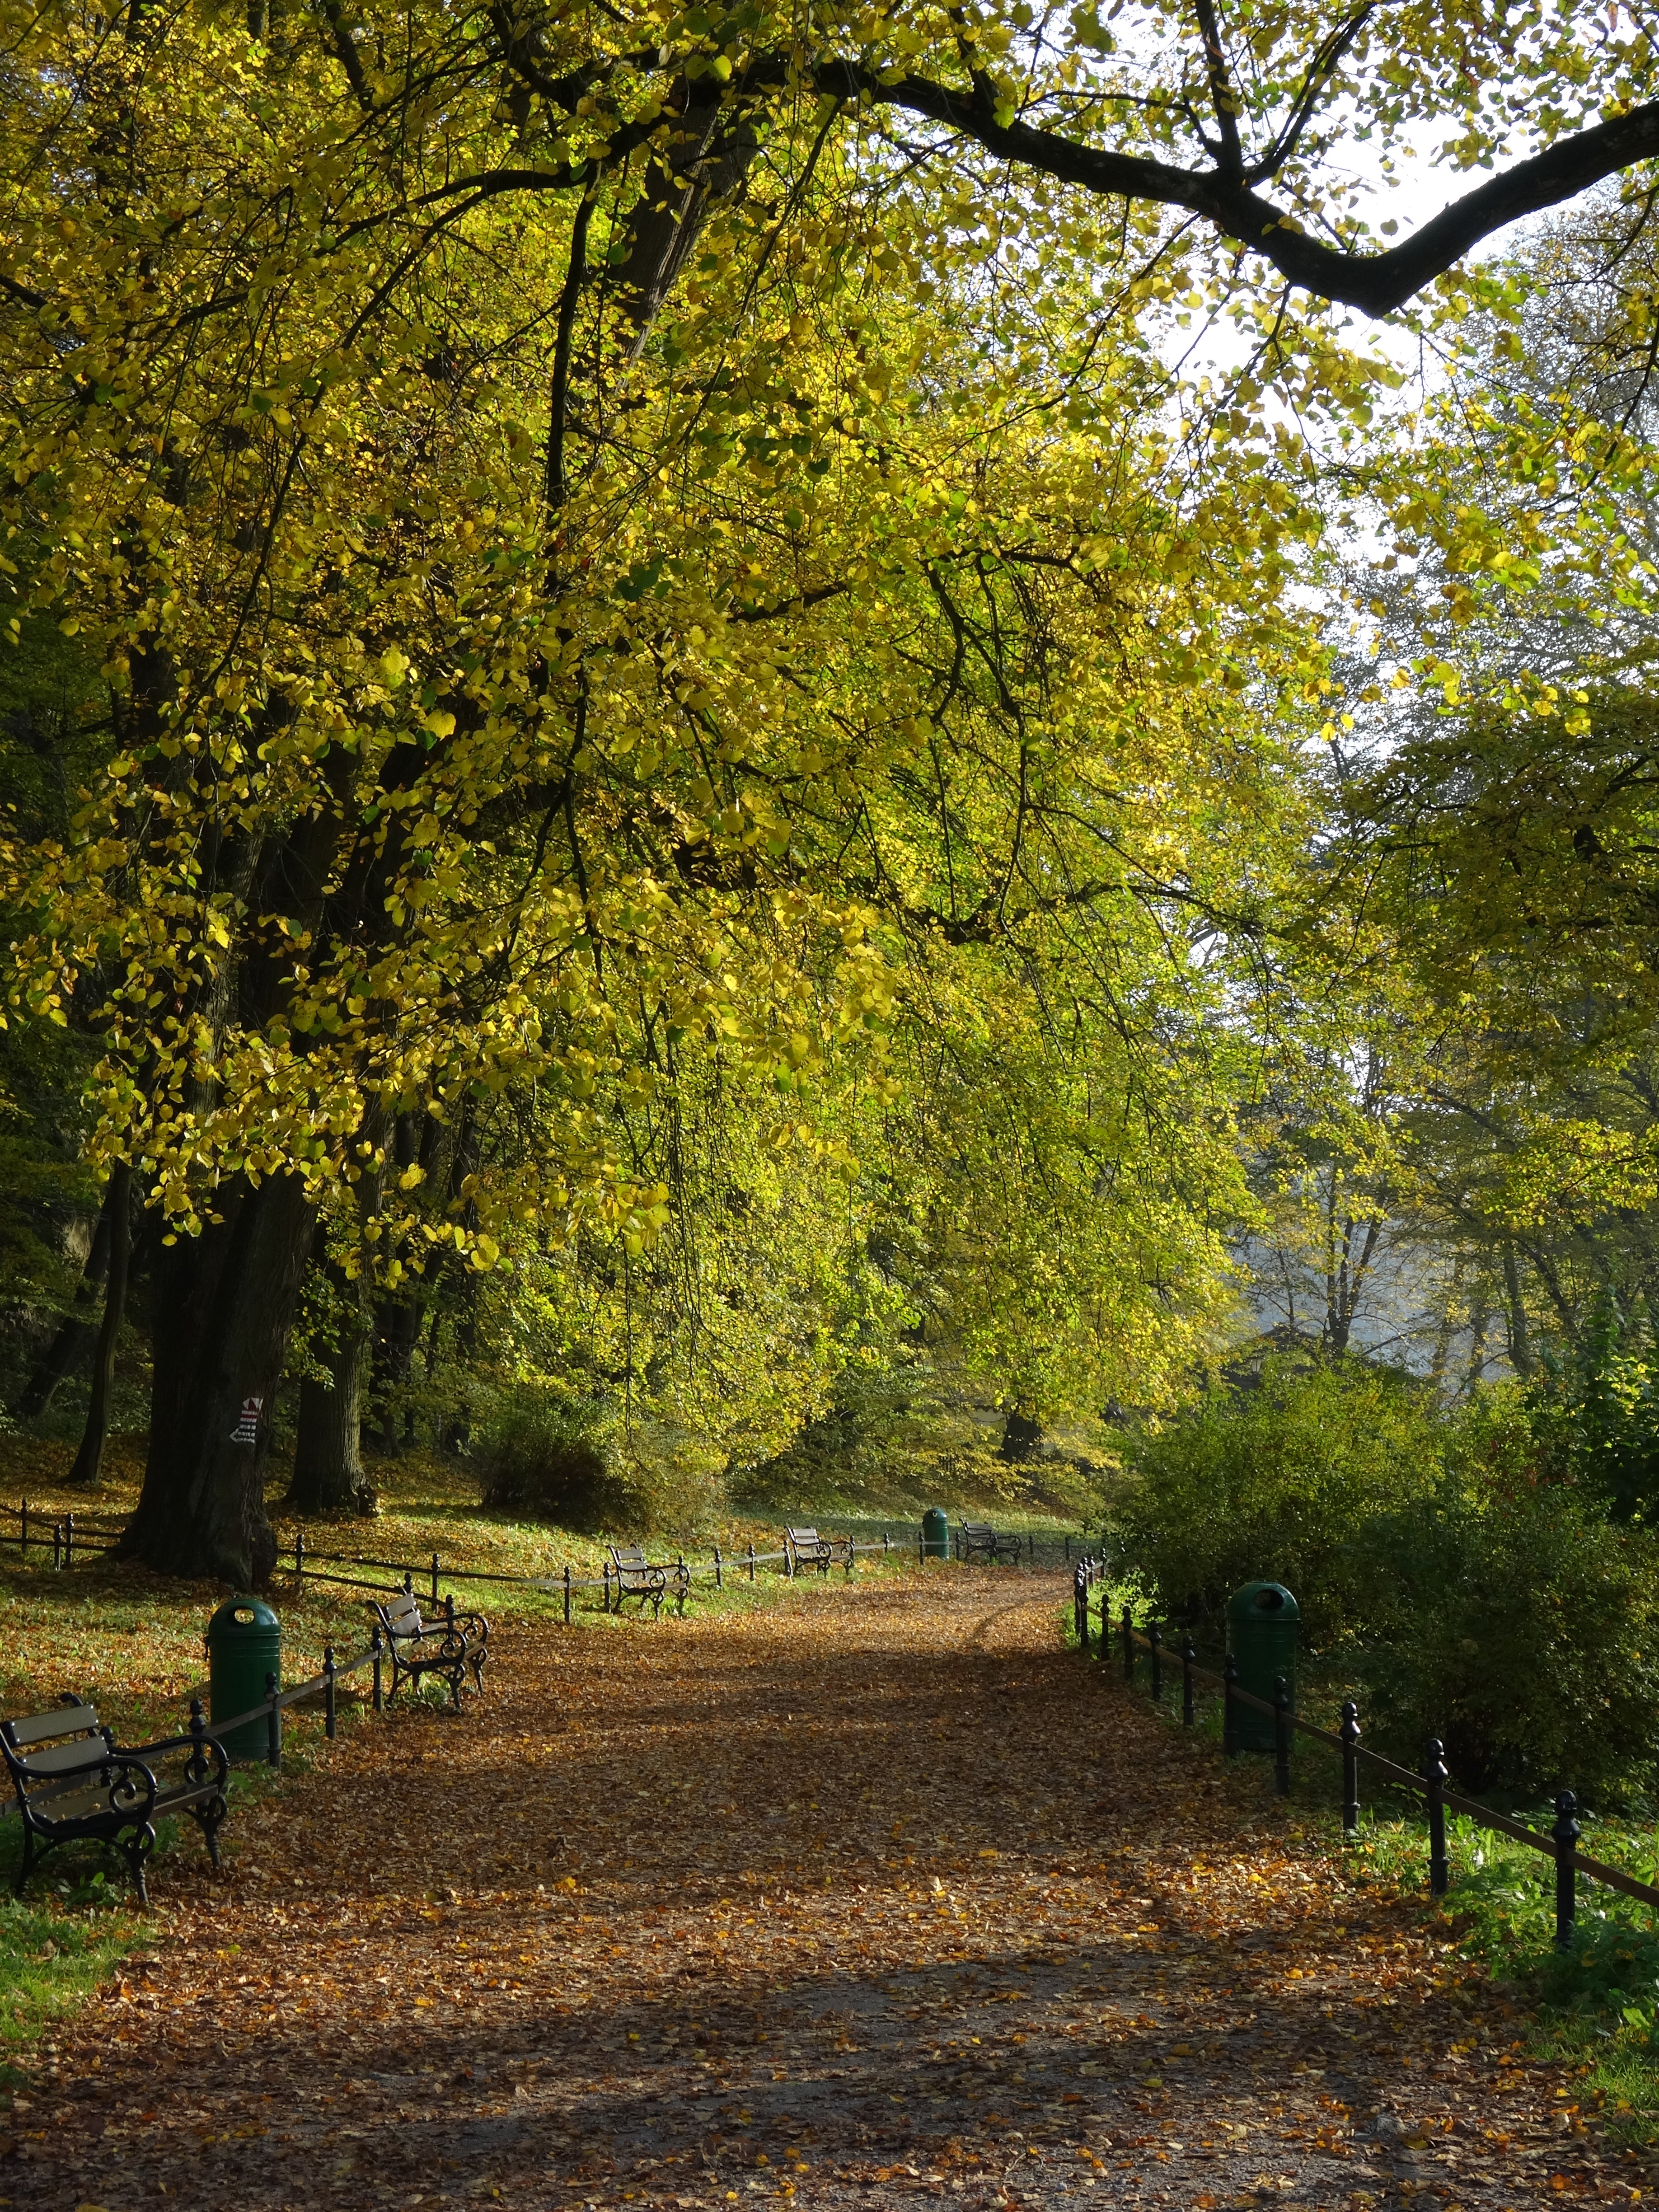
tree, nature, forest, branch, plant, sunlight, leaf, flower, alley, walkway, foliage, green, autumn, park, garden, season, deciduous, grove, woodland, october, spacer, woody plant